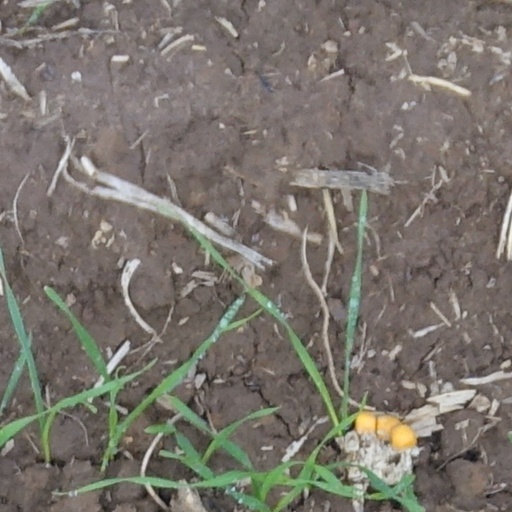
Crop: wheat